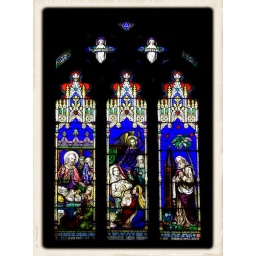
A stained glass window in Masham Church, North Yorkshire